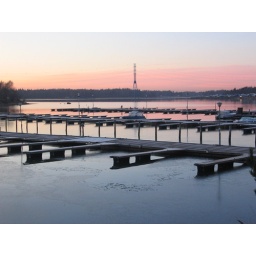
still no ice and some boats in the water